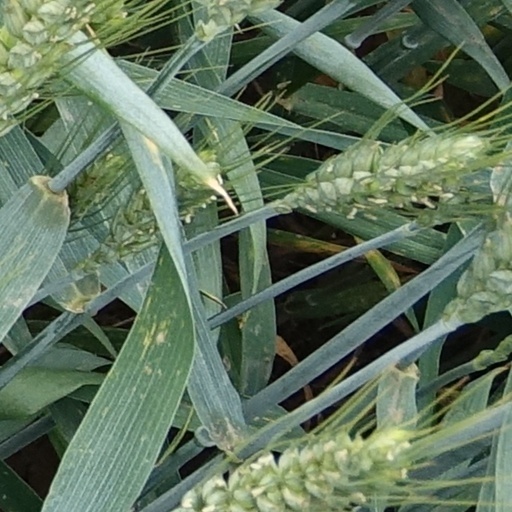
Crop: wheat